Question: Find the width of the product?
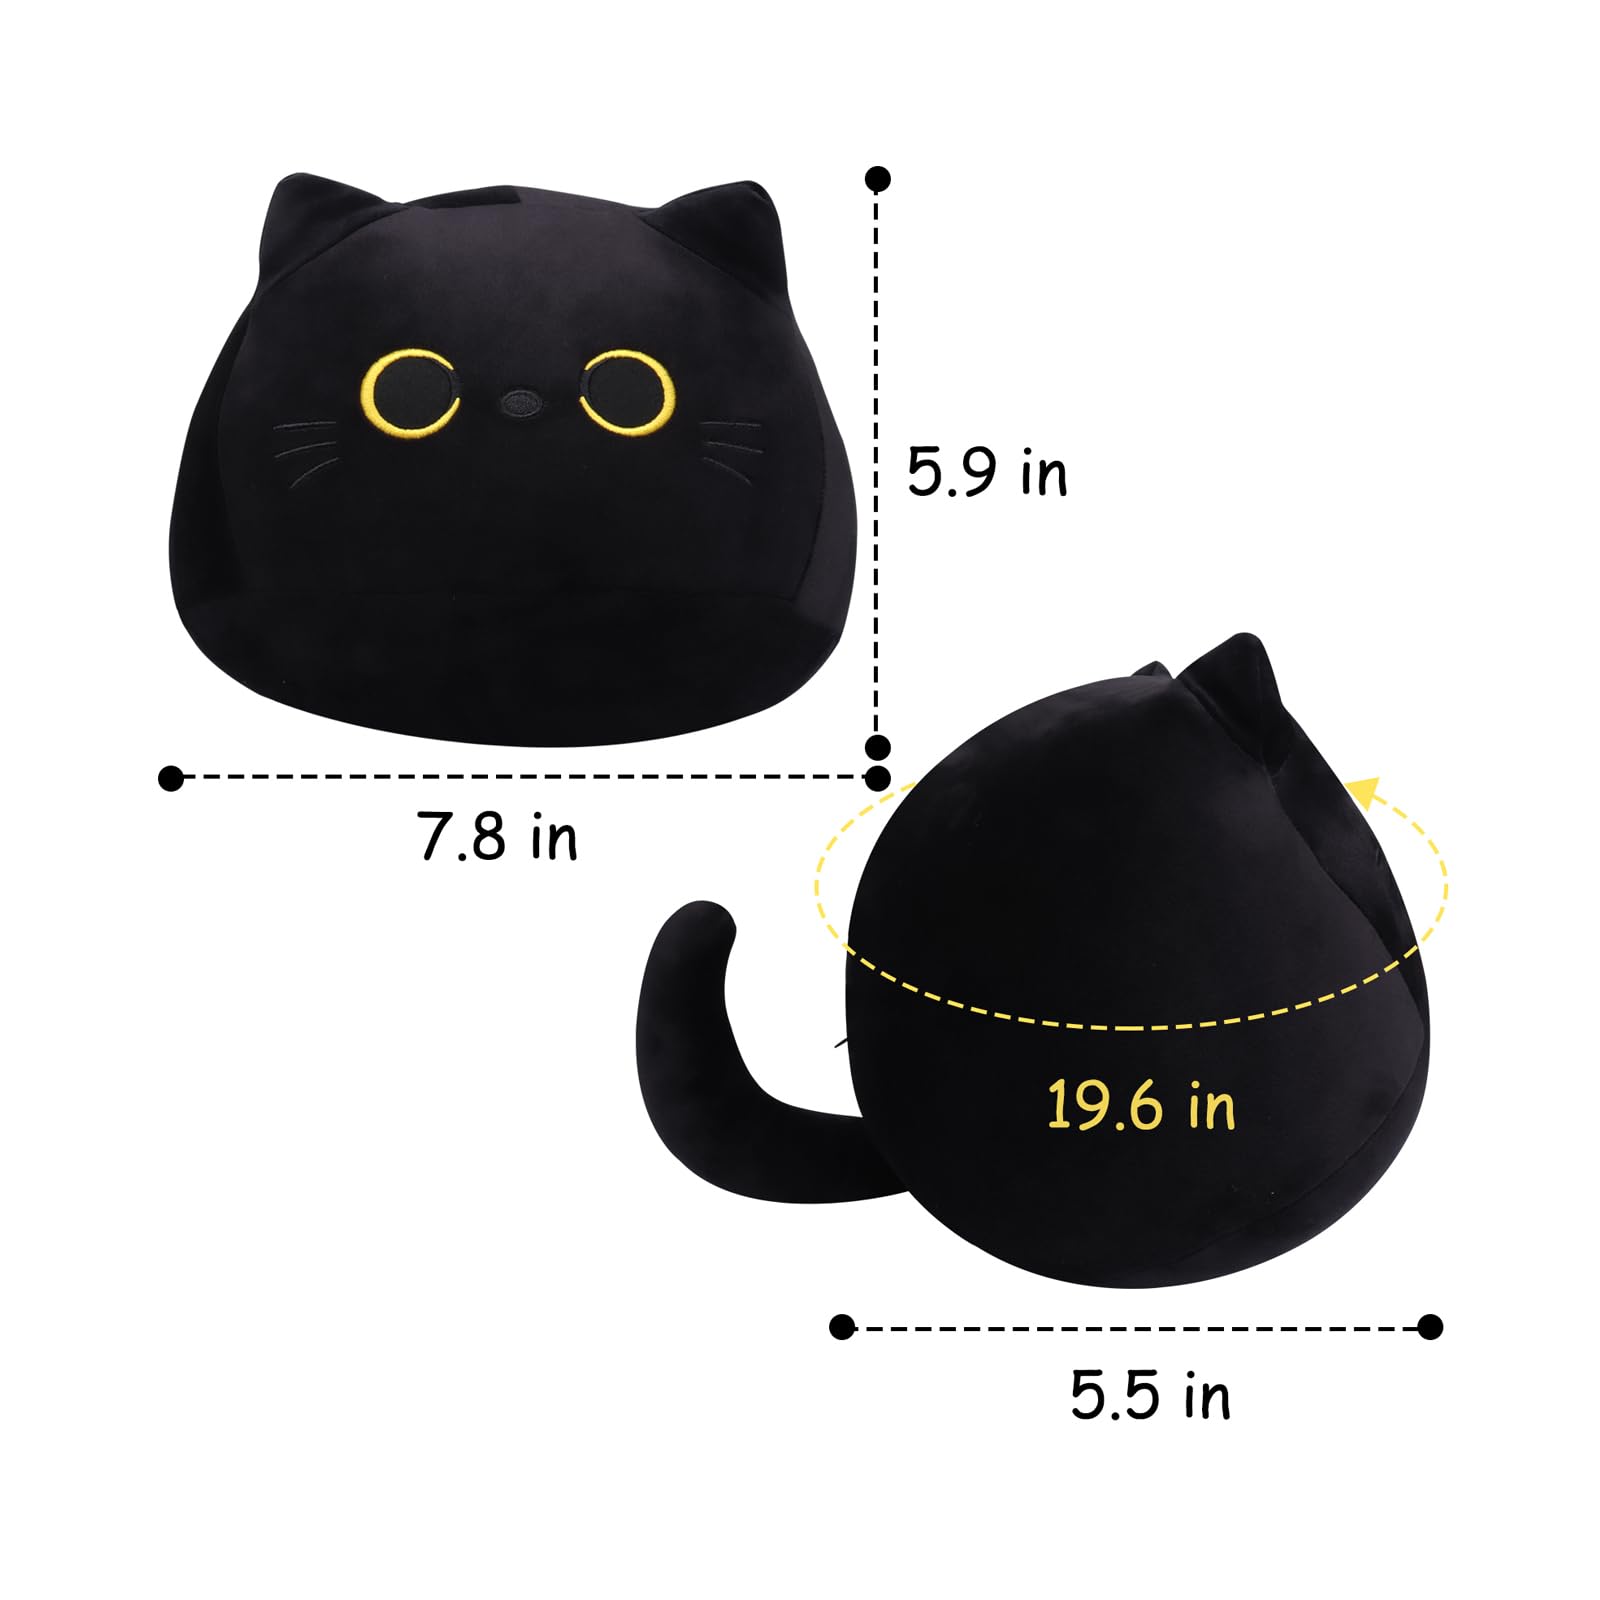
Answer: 5.5 inch